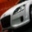
Label: automobile